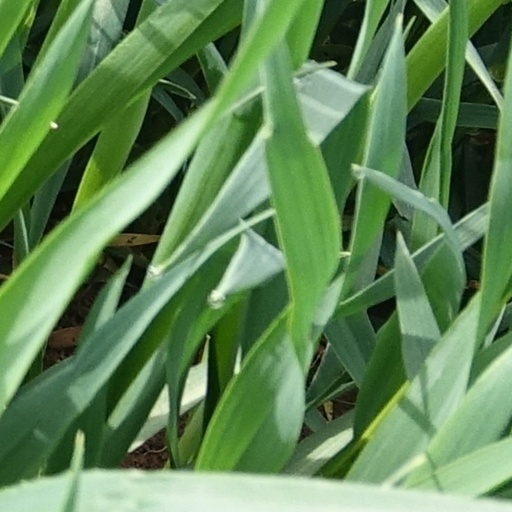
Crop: wheat